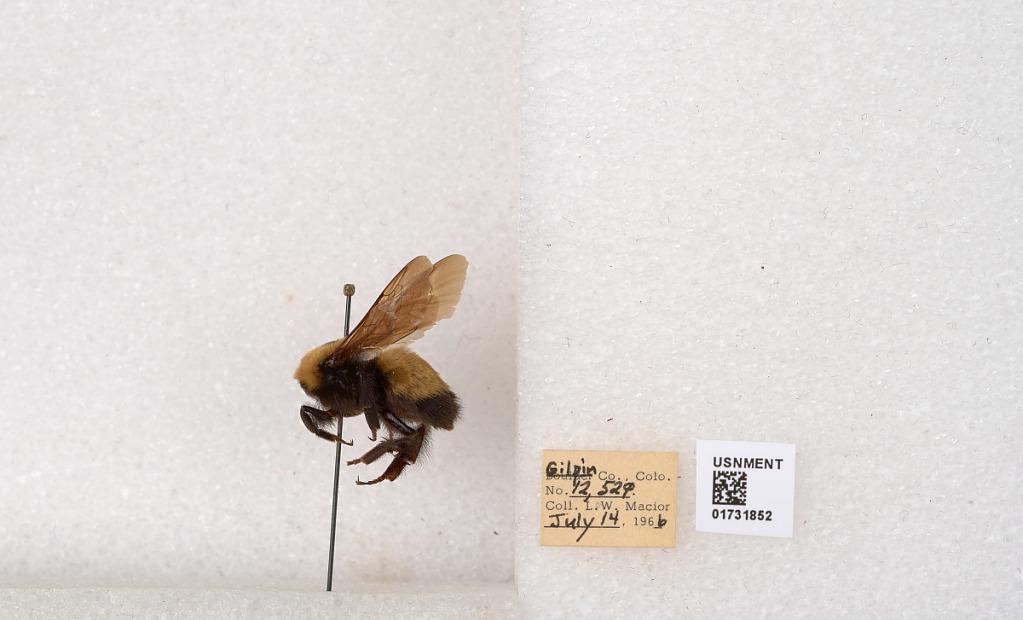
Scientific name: Bombus (Bombus) nevadensis Cresson